Lumberton Commercial Historic District

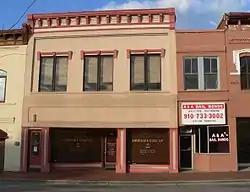
Lumberton Commercial Historic District, December 2014

Lumberton Commercial Historic District is a national historic district located at Lumberton, Robeson County, North Carolina. The district encompasses 64 contributing buildings and 1 contributing site in the central business district of Lumberton. It includes buildings built between about 1840 to 1941 in a variety of popular architectural styles including Classical Revival and Streamline Moderne. Located in the district are the separately listed Carolina Theatre and Planters Building. Other notable buildings include the Proctor Law Office (c. 1840), McLeod Building (1879), (former) National Hotel, (former) Efird's Department Store, Huggins Star Shoe Shop (c. 1895), National Bank of Lumberton (1914), Dresden Cotton Mills Office Building, (former) Lumberton Municipal Building (1917), and Stephens Funeral Home (1936).